Antonov An-124 Ruslan

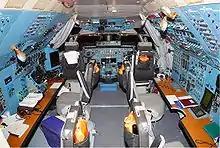
Polet Flight An-124 cockpit

In 1971, design work on the project commenced at the Antonov Design Bureau; the lead designer of the An-124 (and the enlarged An-225 derivative) was Viktor Tolmachev. During development, it was known as "Izdeliye 400" ("Product #400") in house, and "An-40" in the West. The design produced broadly resembled the Lockheed C-5 Galaxy, an American strategic airlifter, but also incorporated numerous improvements, the greater use of carbon-fibre composites in its construction (comprising around 5% of the aircraft's total weight) and the more extensive use of titanium being amongst these benefits. Aluminium alloys make up the primary material used in its construction, limited use of steel and titanium alloys were also made. Unlike the C-5, it lacks a fully-pressurised cargo bay or the ability to receive fuel in-flight.